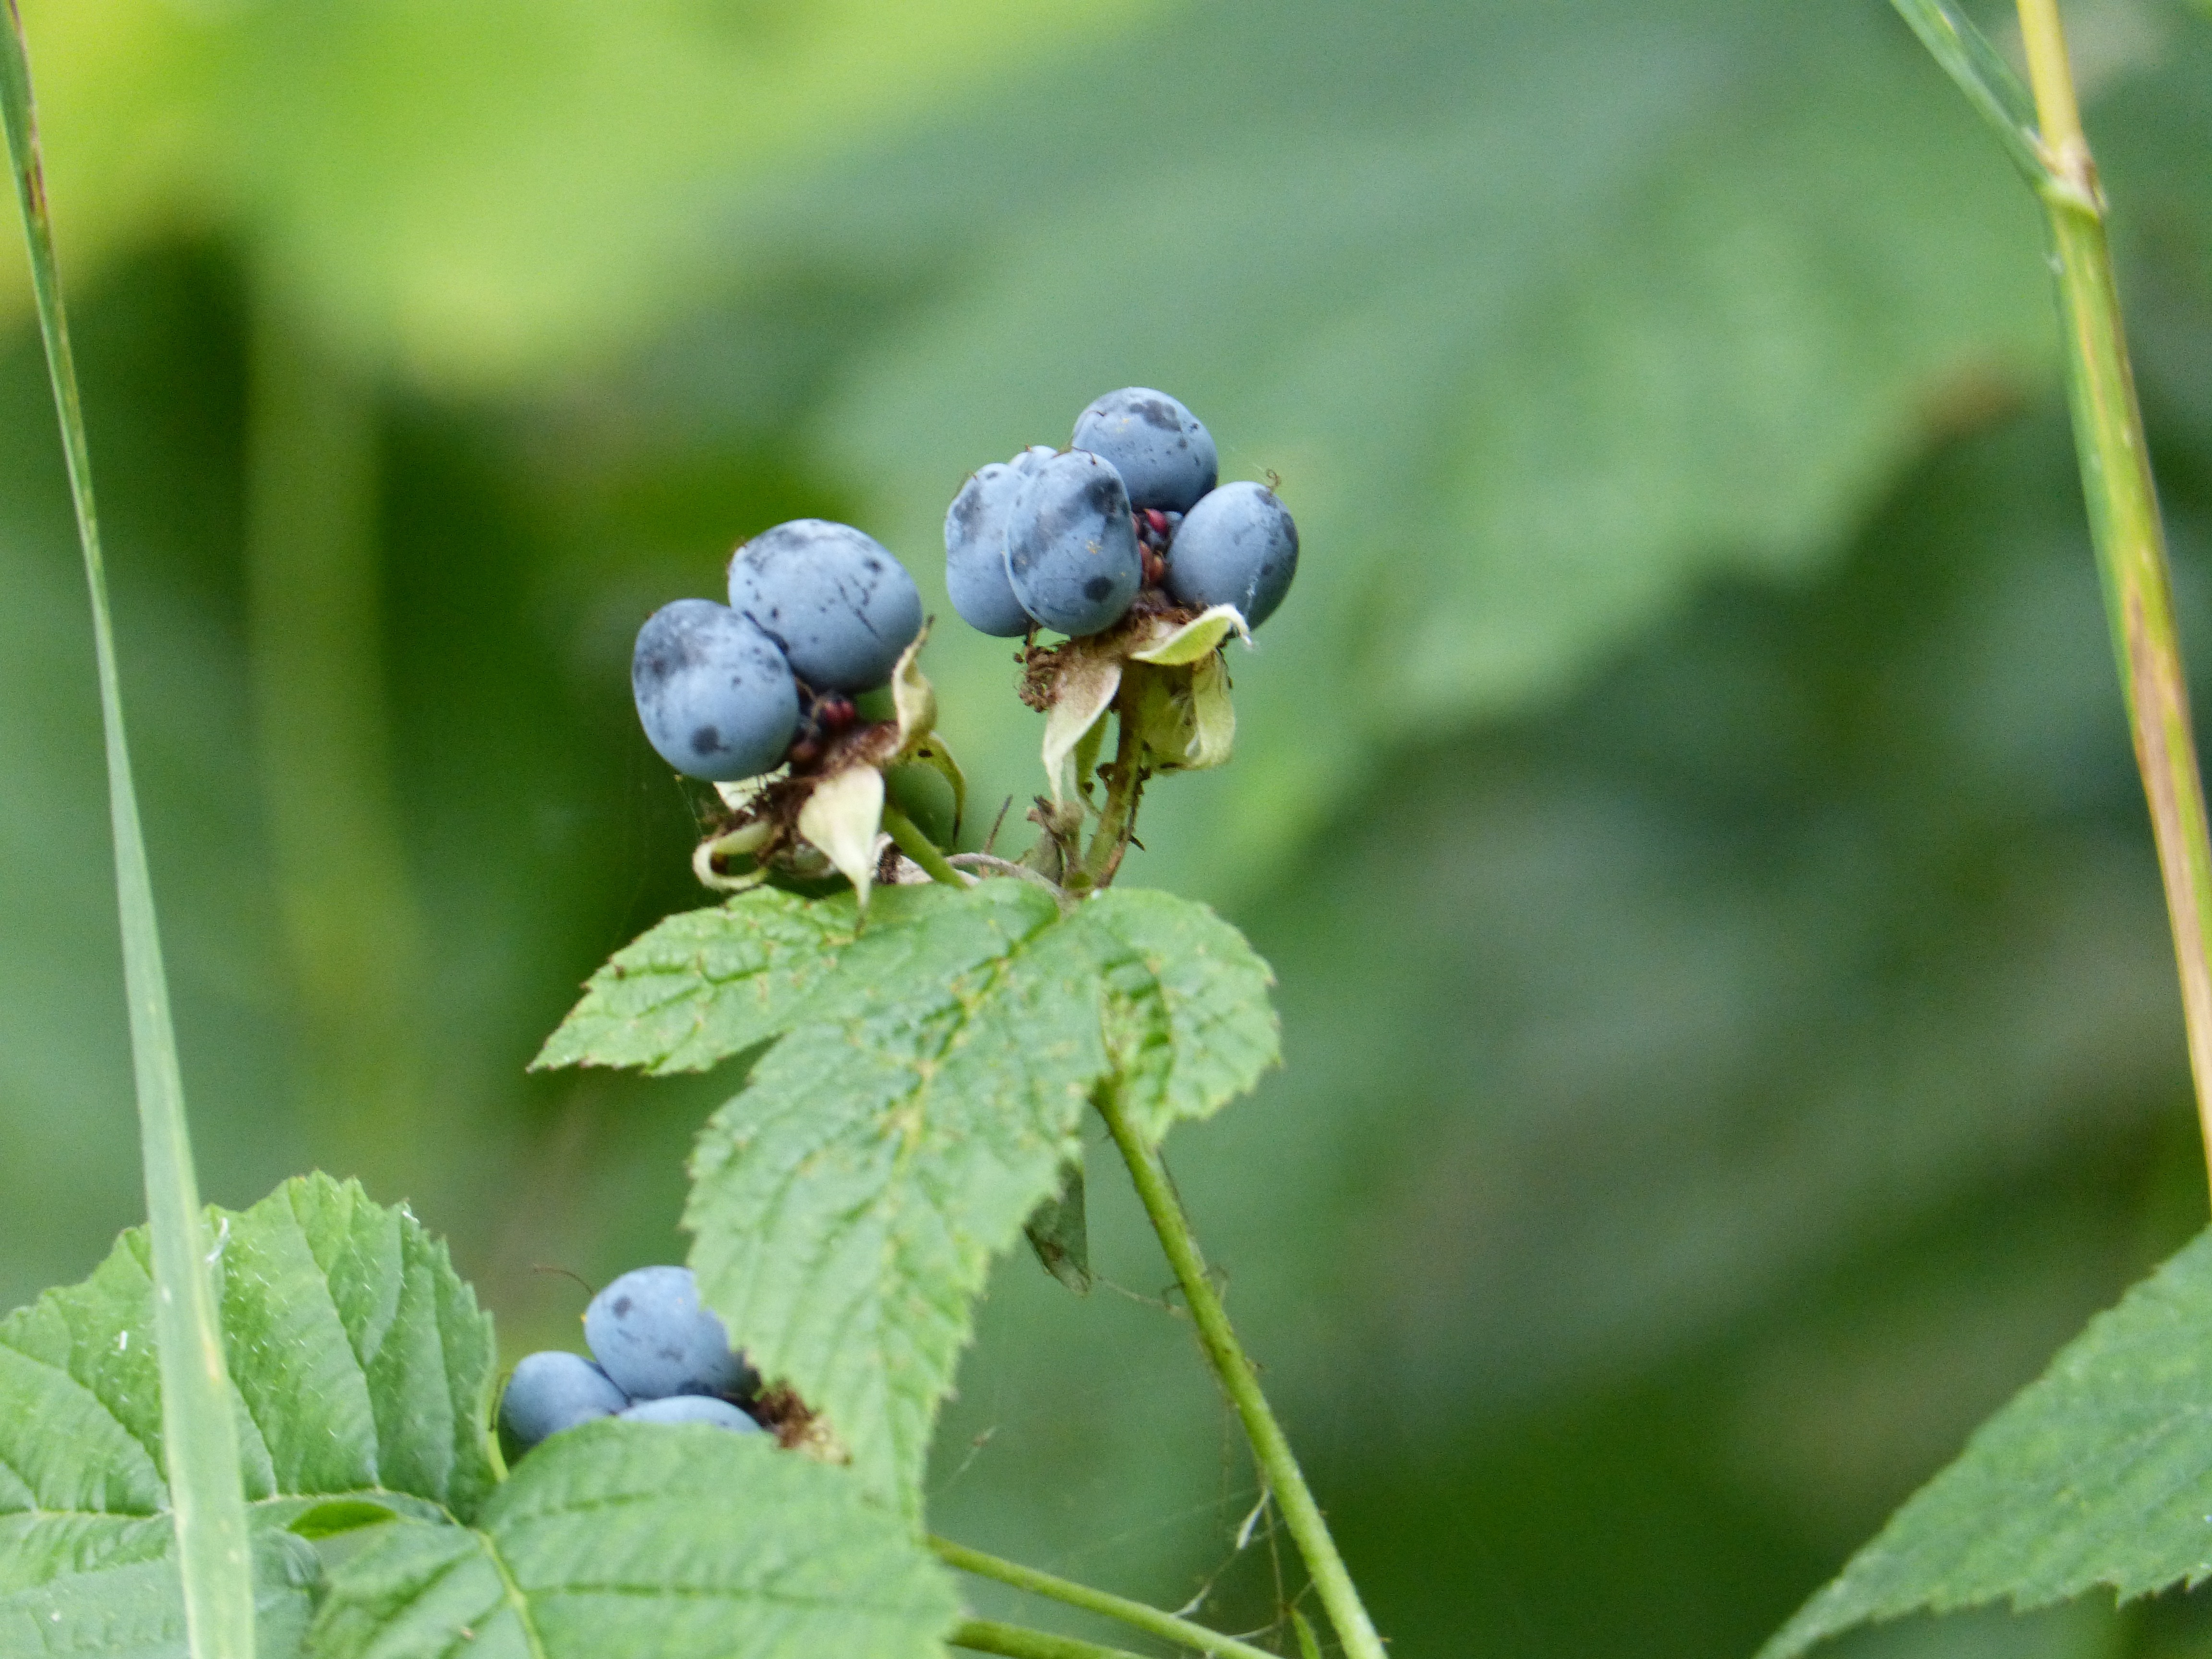
nature, forest, branch, blossom, plant, fruit, berry, leaf, flower, food, green, produce, insect, botany, blue, healthy, eat, flora, fauna, wildflower, close up, berries, shrub, macro photography, flowering plant, bilberry, land plant, dewberry